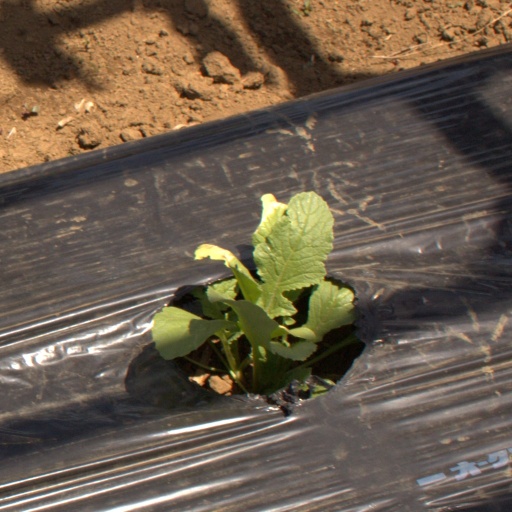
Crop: Jerusalem artichoke